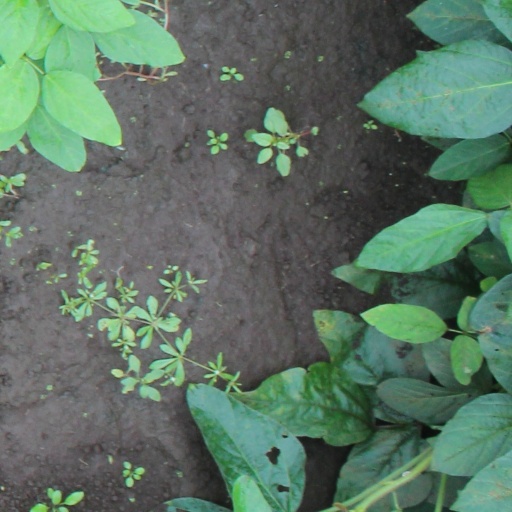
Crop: soybean